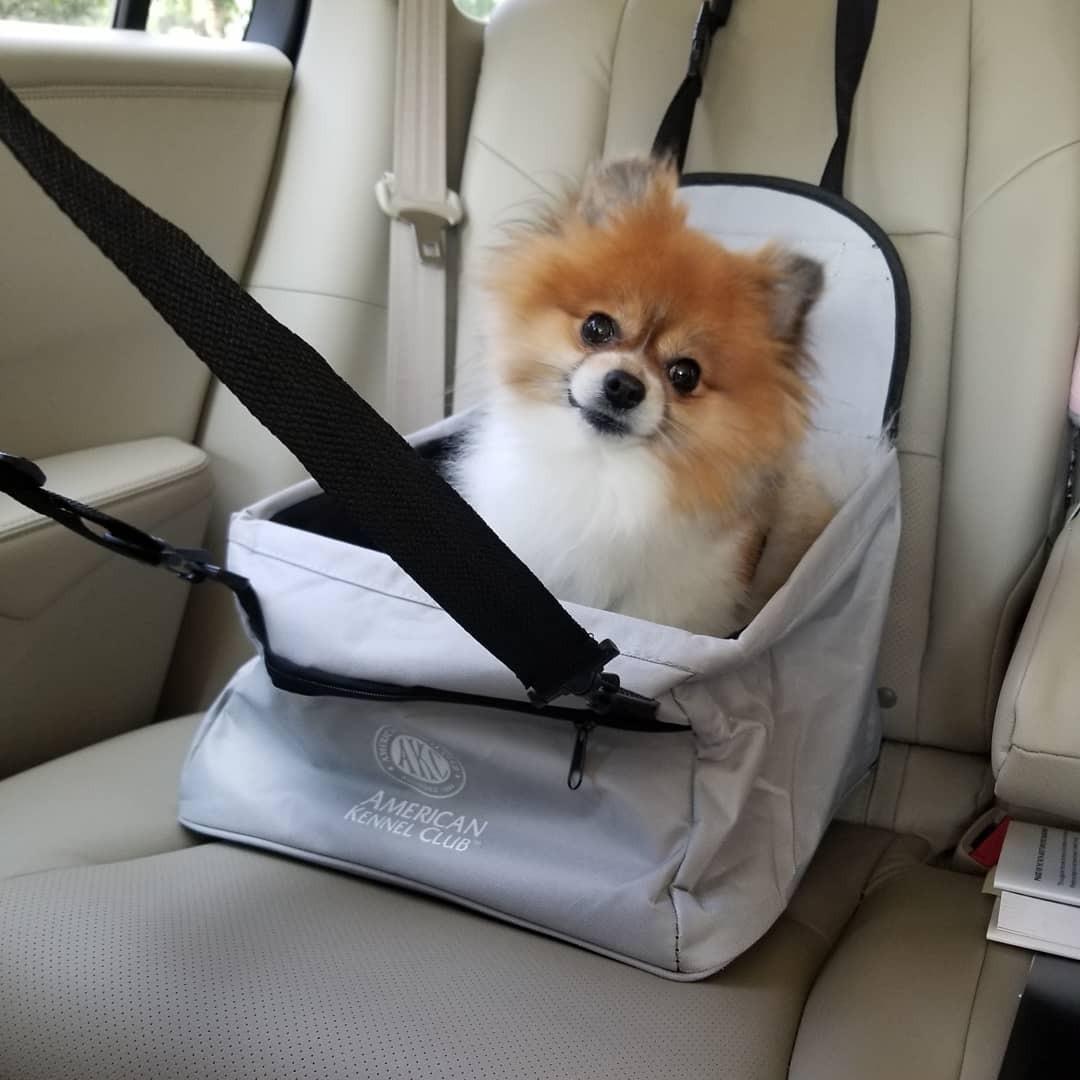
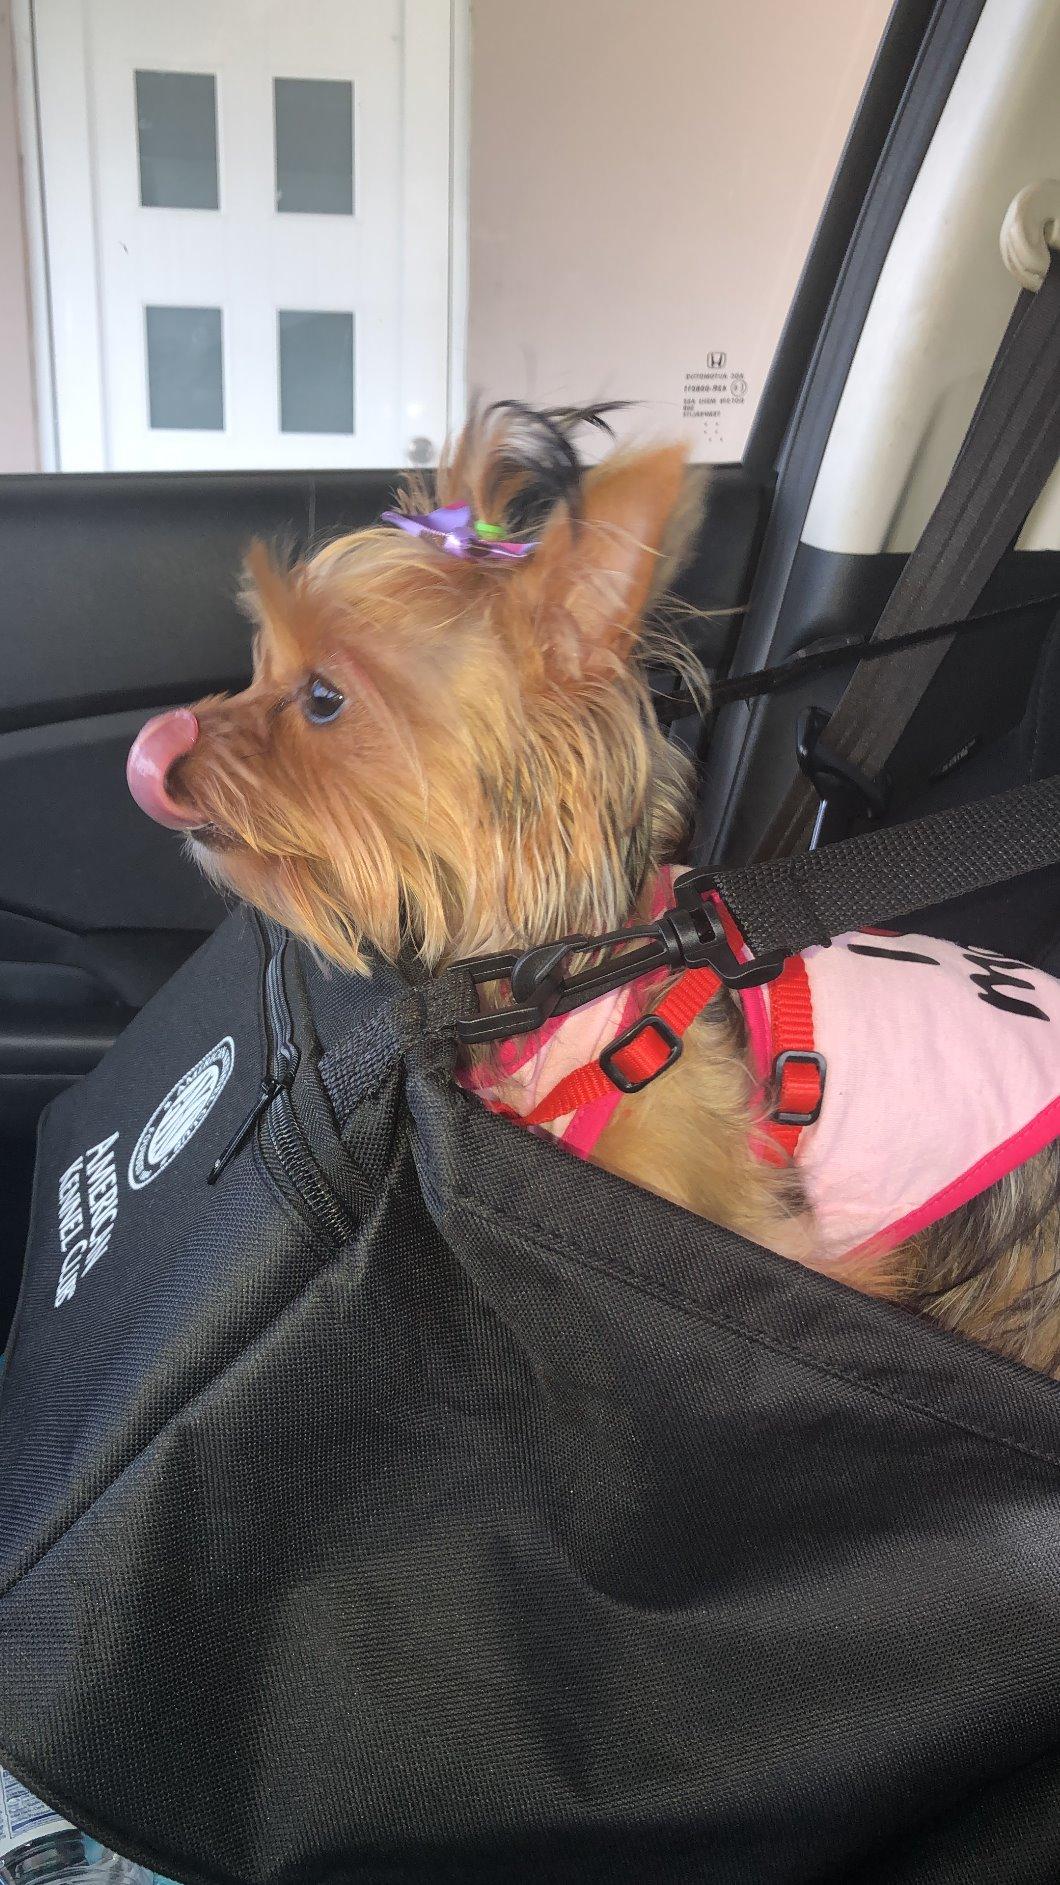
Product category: items_kennel
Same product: no